French Wars of Religion

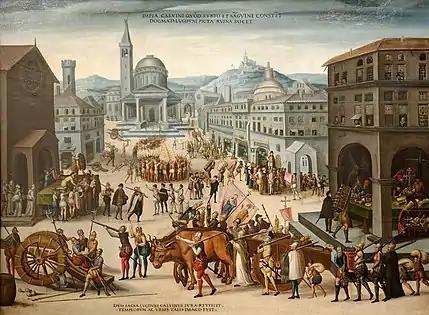
Looting of the churches of Lyon by the Calvinists in 1562, by Antoine Carot

The major engagements of the war occurred at Rouen, Dreux, and Orléans. At the Siege of Rouen (May–October 1562), the crown regained the city, but Antoine of Navarre died of his wounds. In the Battle of Dreux (December 1562), Condé was captured by the crown, and the constable Montmorency was captured by those opposing the crown. In February 1563, at the Siege of Orléans, Francis, Duke of Guise, was shot and killed by the Huguenot Jean de Poltrot de Méré. As he was killed outside of direct combat, the Guise considered this an assassination on the orders of the duke's enemy, Admiral Coligny. The popular unrest caused by the assassination, coupled with the resistance by the city of Orléans to the siege, led Catherine de' Medici to mediate a truce, resulting in the Edict of Amboise on 19 March 1563.